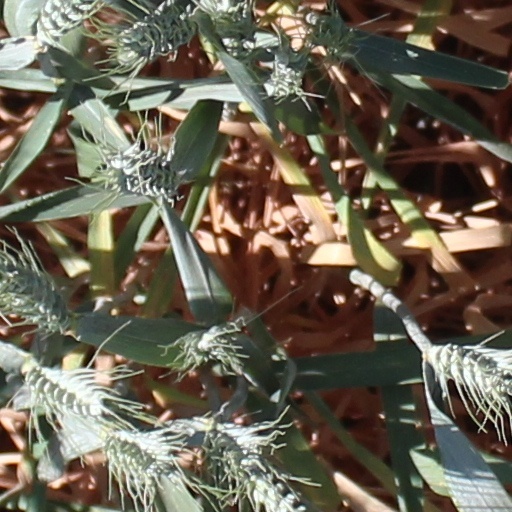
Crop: wheat